Dog and Duck, St George's Fields

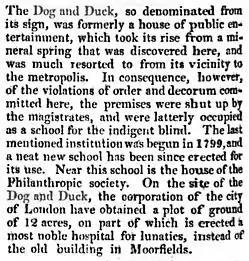
Description in "Edinburgh Gazetteer", 1822

Mrs Elizabeth Hedger, who had been a barmaid, was granted a lease on the tavern and its gardens in 1773, and three years later her son James was promised the lease of all the Bridge House Estate land at St George's Fields on condition that the Dog and Duck itself was repaired. In fact they extended the building with leaded domes, a music gallery and, outside, a bowling green. As the spa lost trade they concentrated more and more on amusements and attractions, which led to the place developing a poor reputation with the authorities. With the lease formally established in 1785 they became very wealthy and started speculative building in the grounds.